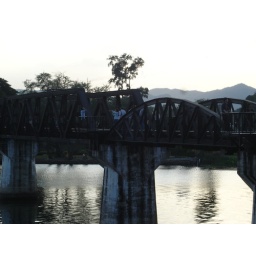
bridge over the river kwai at dusk - kanchanaburi, thailand